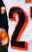
Number: 2